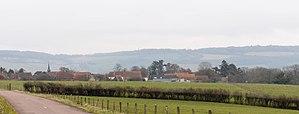
Dracy (Marcilly-et-Dracy) vu depuis la route reliant Dracy à Marcilly
Marcilly-et-Dracy est une commune française située dans le département de la Côte-d'Or en région Bourgogne-Franche-Comté.